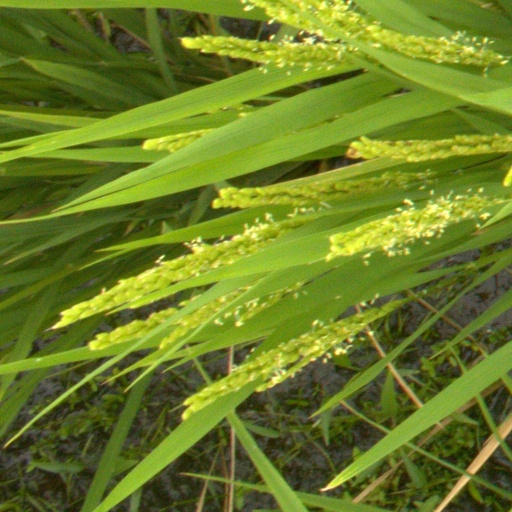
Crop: rice